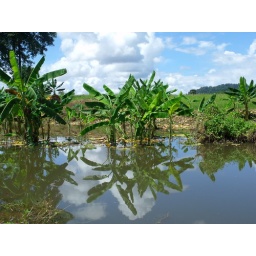
Banana trees standing in the water. No problem for just a couple of days.